Old Fortress, Livorno

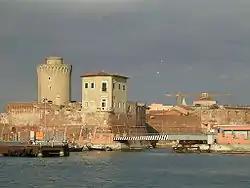
The Caraviglia bastion with the tower of Matilda on the left

Decades after the construction of the old fort, Livorno's fortifications were further enhanced by building a new fortress. The new fortress was named "Fortezza Nuova" or New Fort. A canal system was built to connect the two forts. The builders of the canals were either Venetian or residents of Livorno. In modern times, boats of the Italian Coast Guard and customs police use a marina located in the main canal between the two forts.